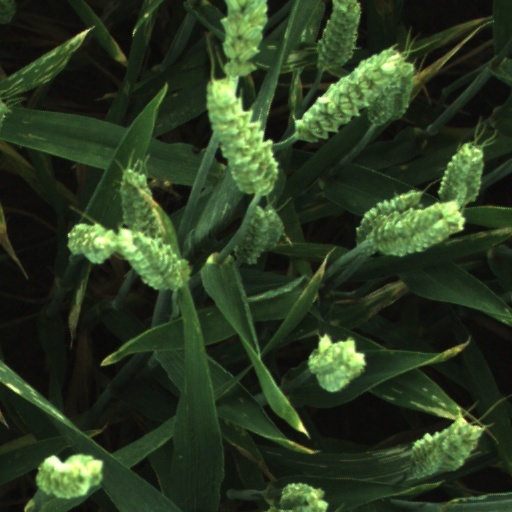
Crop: wheat